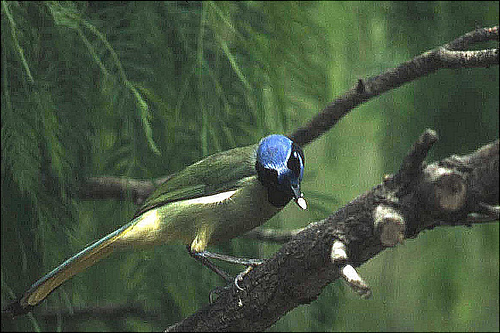
a small bird with a blue head and black patches around its black eyes, the wings are greenthe head of the bird is blue while the body is a mixture of green.
this is a bird with a yellow belly, green wings and a blue head.
this bird is green with blue on its head and has a long, pointy beak.
this is a green bird with a blue crown and yellow on the rump.
the blue crown on the bird with green wings
this bird has wings that are green and has a blue head
this bird has long taluses and a green body with a bright blue and black head.
this bird has a bright blue head with what looks like a black mask over its eyes.
this bird has a bright blue head, with navy markings along it's eyes.
Species: Green Jay